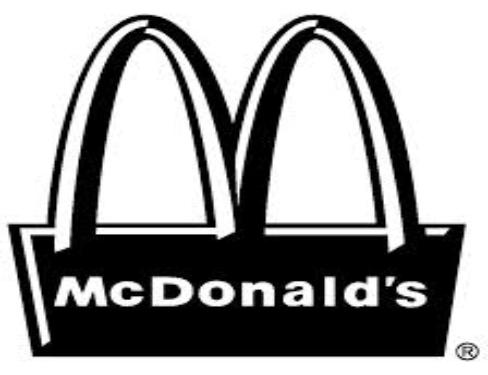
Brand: McDonald's
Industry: Food